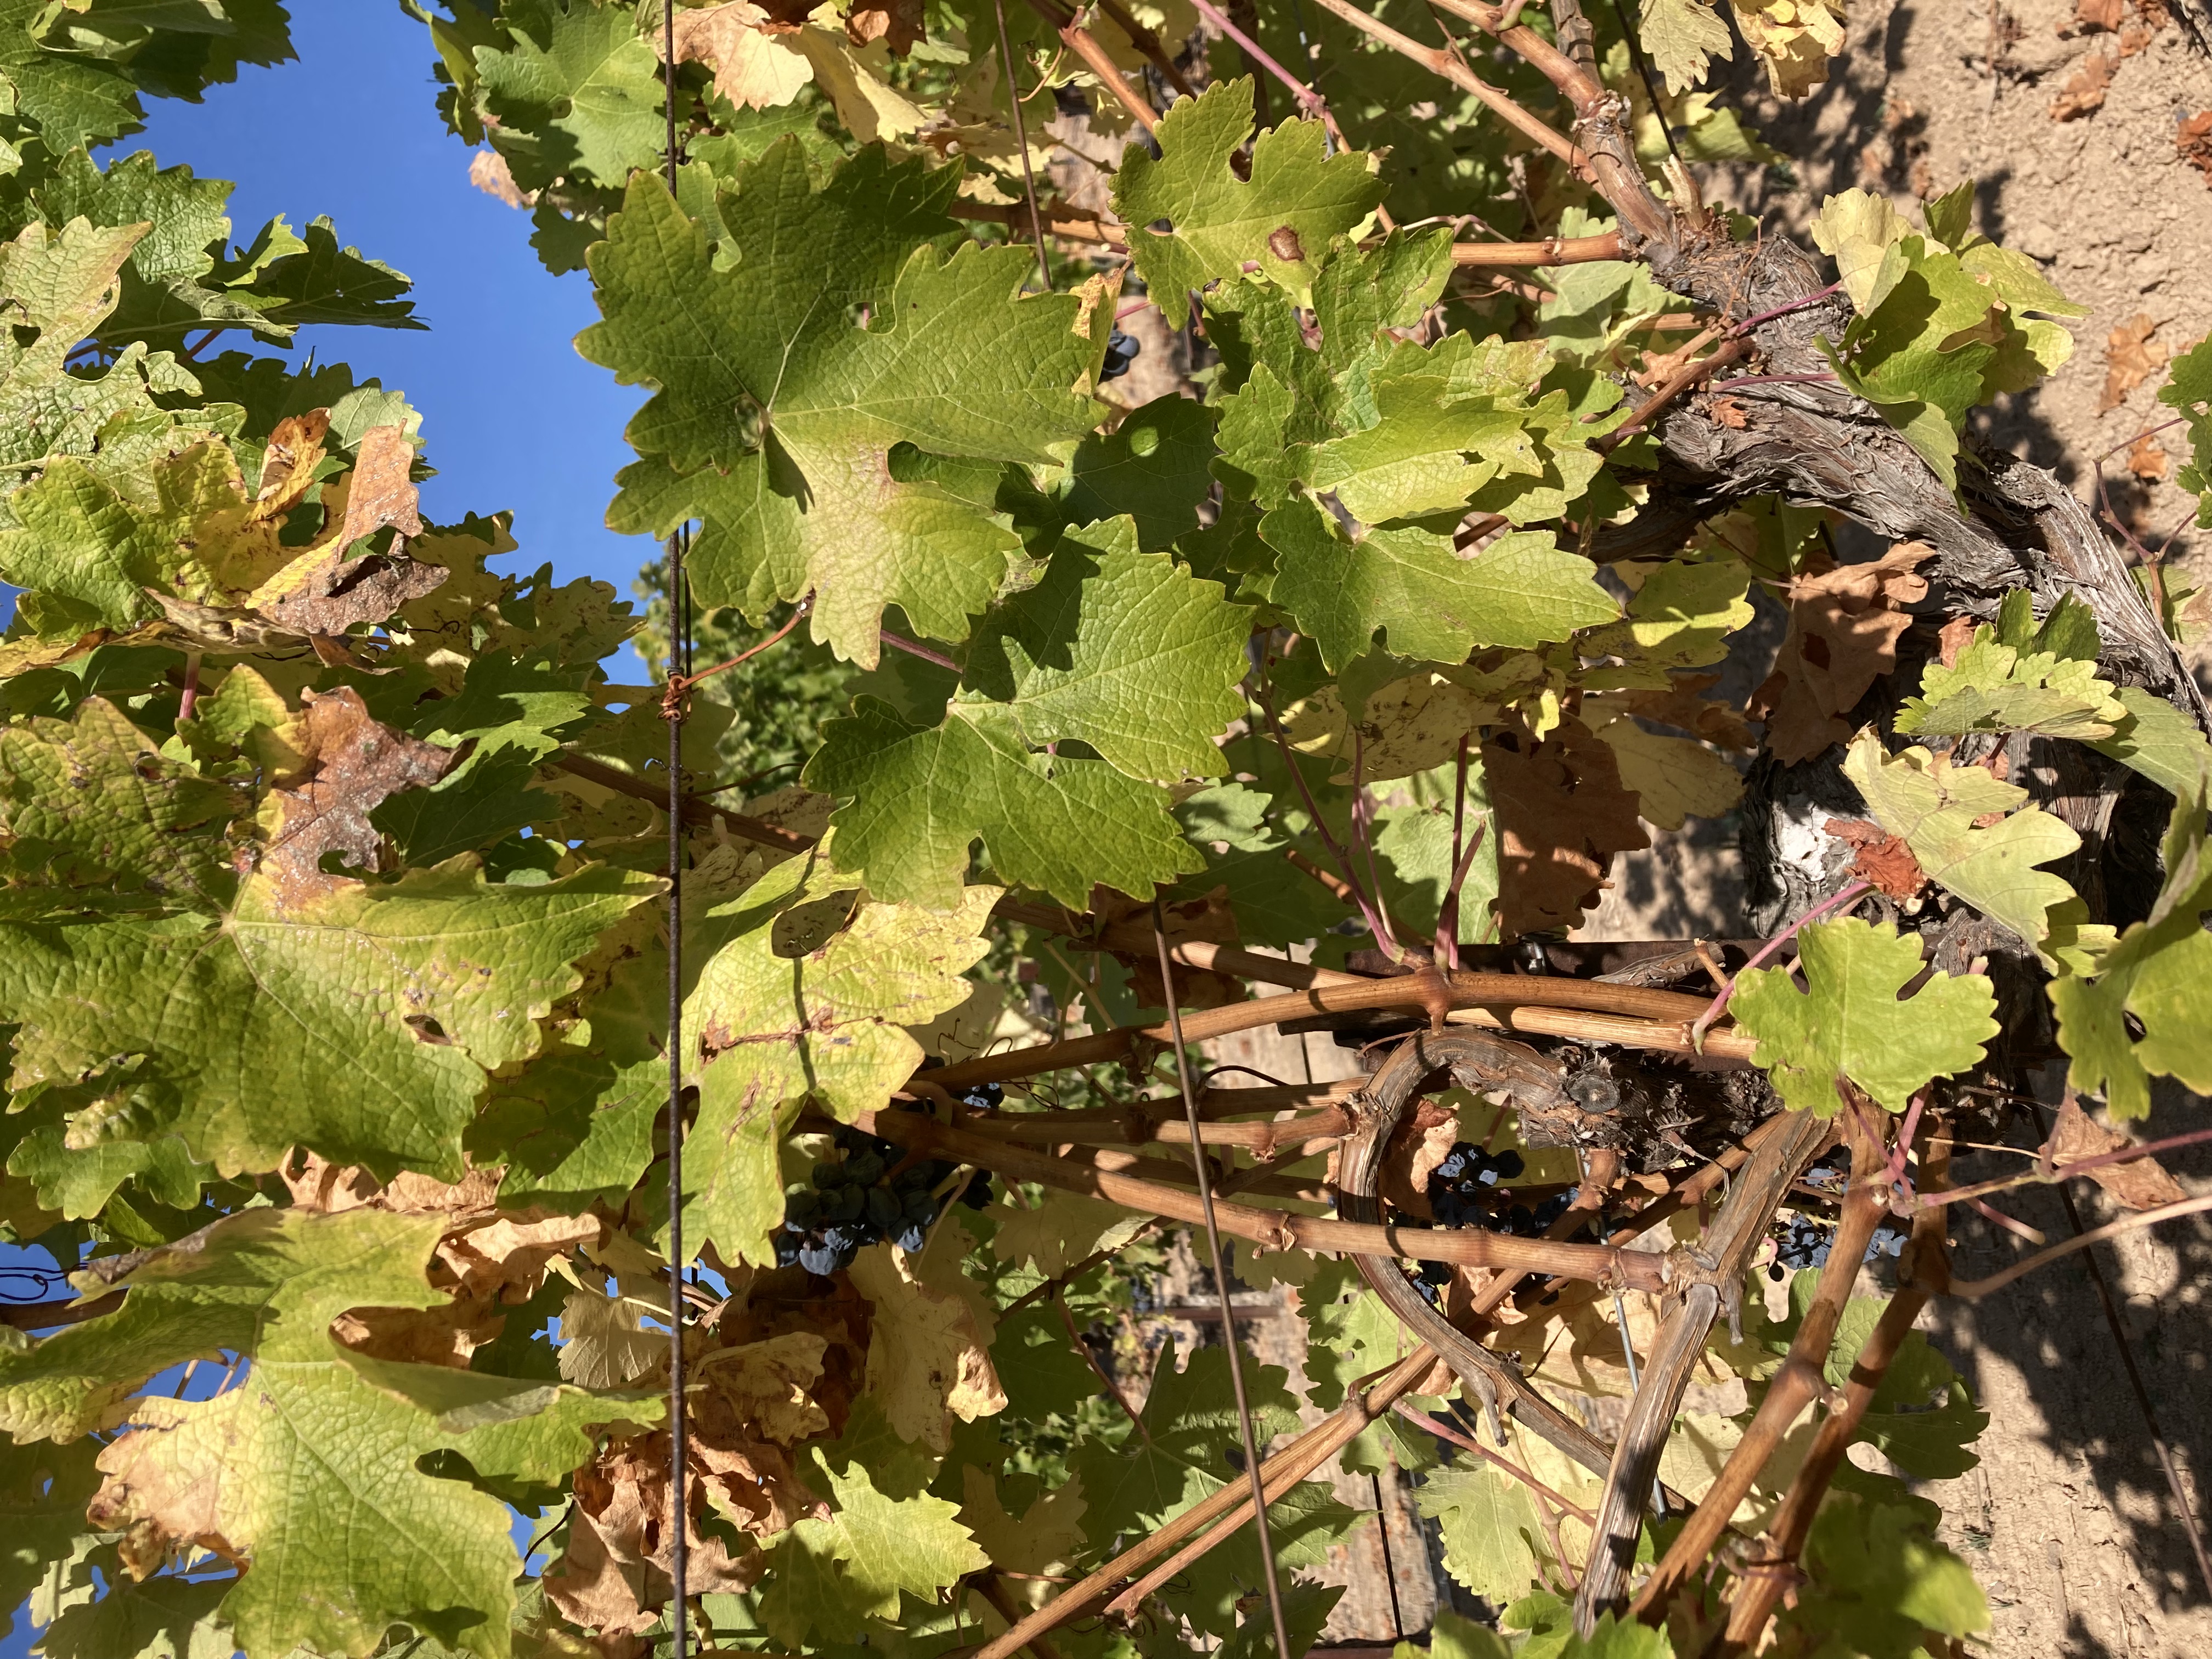
Label: No Virus